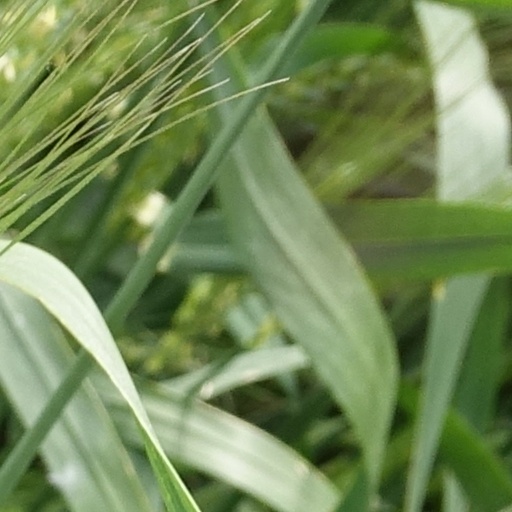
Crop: wheat